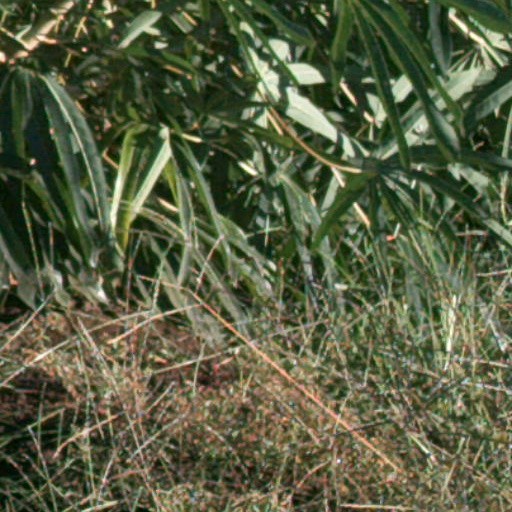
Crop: cassava